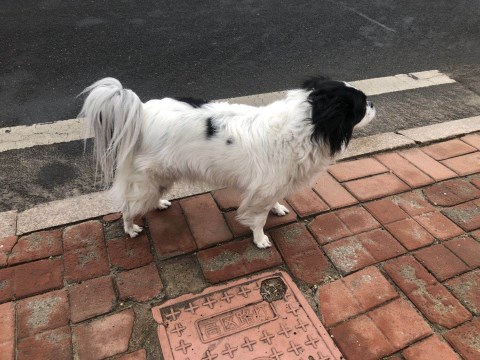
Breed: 806-n000129-papillon